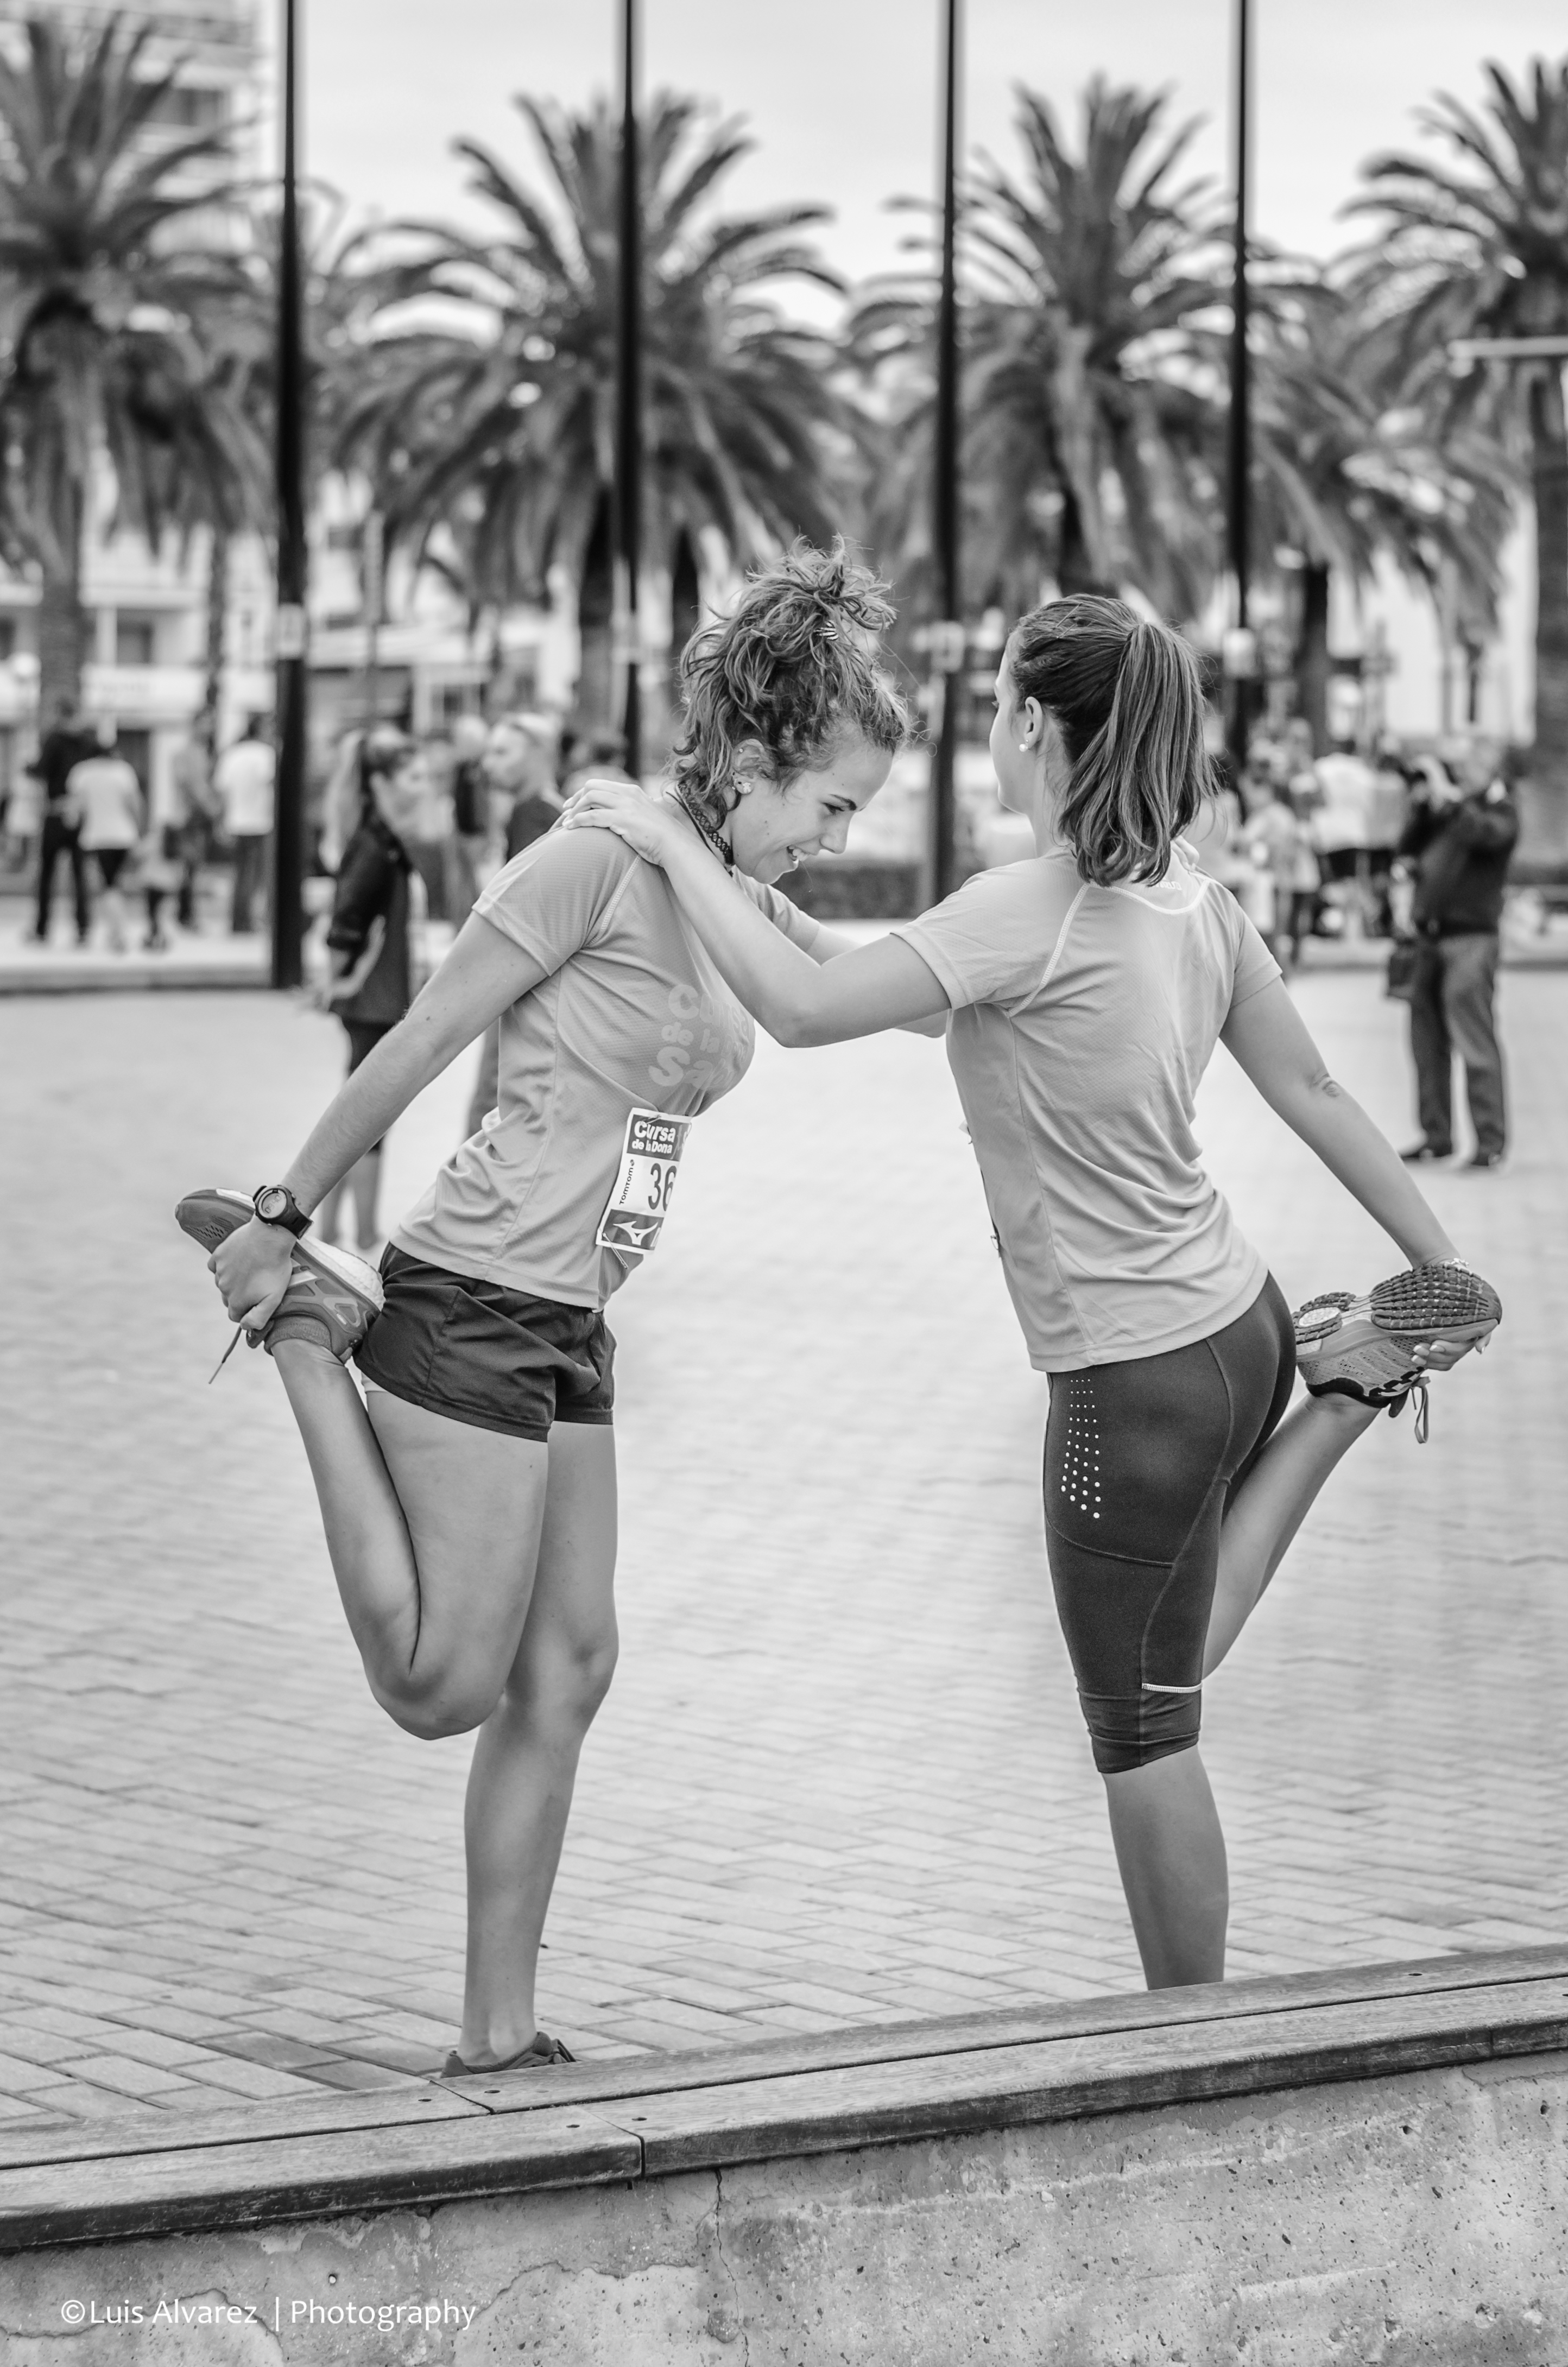
black and white, white, street, photography, portrait, model, nikon, monochrome, streetphotography, bw, candid, 50mm, footwear, photograph, beauty, image, d7000, salou, interaction, photo shoot, monochrome photography, human positions, physical fitness